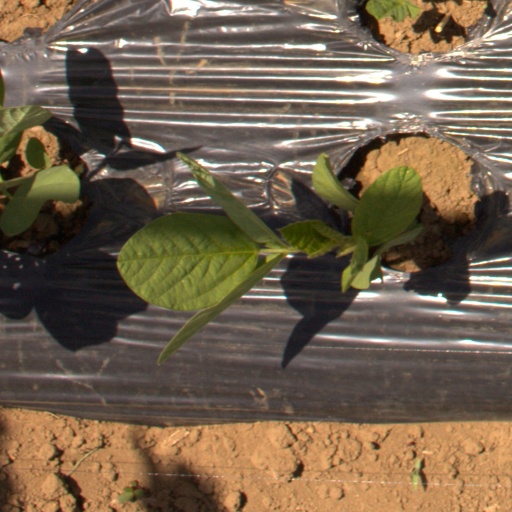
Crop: Jerusalem artichoke